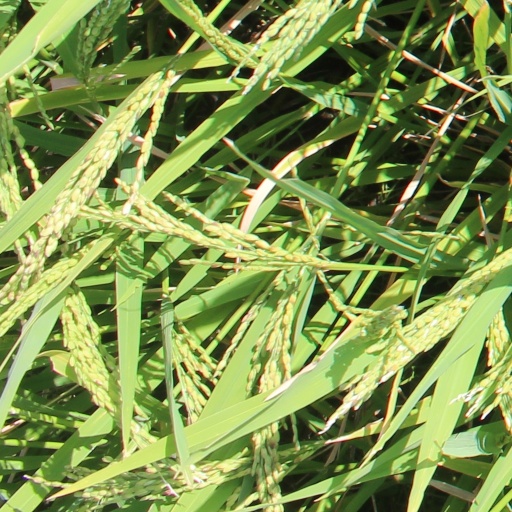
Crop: rice